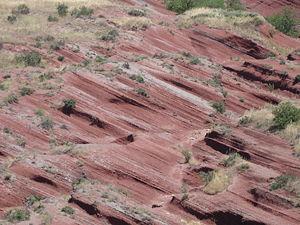
Argilite au Bassin de Lodève en France dans l'Hérault (34), la Lieude, Mérifons. Argile rouge avec du fer oxydé, argile bleu vert avec du fer